Port Vell Aerial Tramway

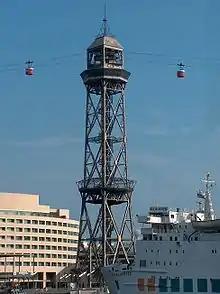
Port Vell Aerial Tramway; cabins leaving Torre Jaume I

The Port Vell Aerial Tramway is an aerial tramway in Barcelona, Catalonia, Spain. It crosses Port Vell, Barcelona's old harbour, connecting the Montjuïc hill with the seaside suburb of Barceloneta.